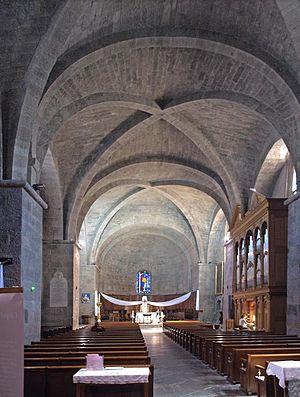
Cette page présente sous une forme graphique le vocabulaire concernant les principales parties du plan type d'une église.